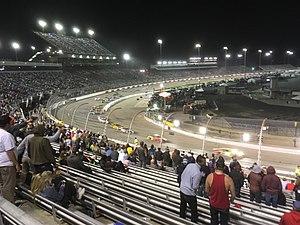
Le NASCAR Cup Series 2018 est la 70ᵉ édition du championnat organisé par la NASCAR aux États-Unis et la 47ᵉ édition saison de l'ère moderne.